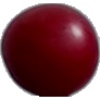
Label: Cherry Wax Red 1